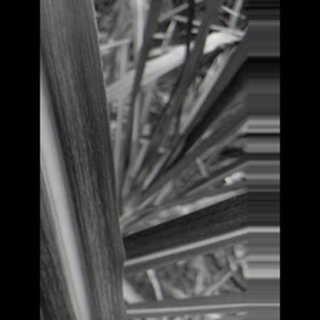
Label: sugarcane_mosaic